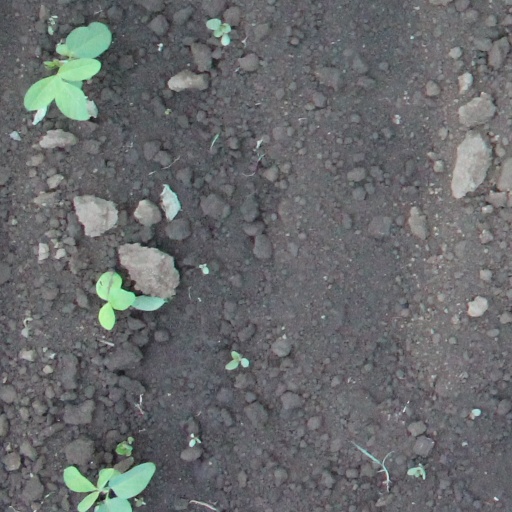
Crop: soybean